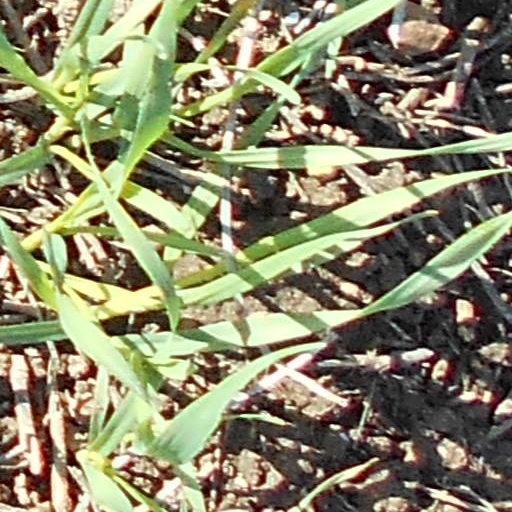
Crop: wheat